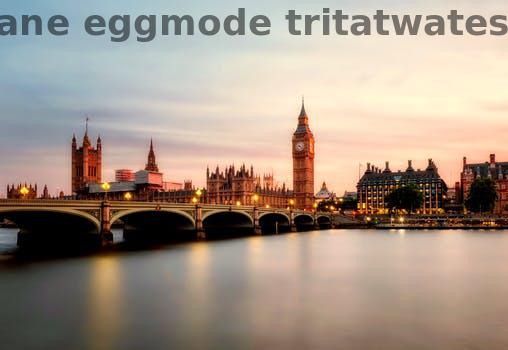
Label: Watermark